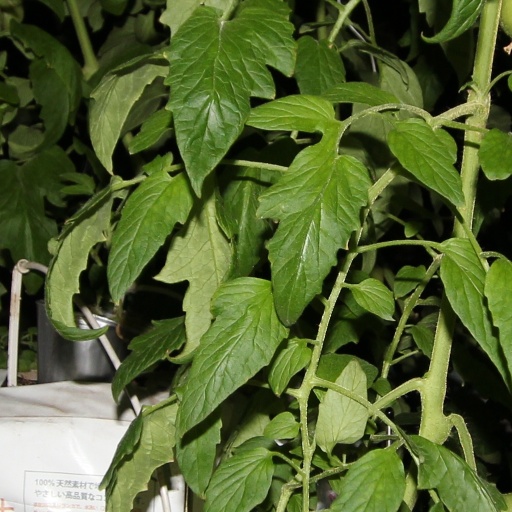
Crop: tomato